William Penney, Baron Penney

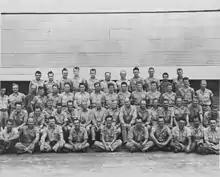
Project Alberta. Penney is in the second row from the front, third from the left

Penney's wife never recovered from post-natal depression after Christopher's birth, and died on 18 April 1945. He arranged for Joan Quennell, a nurse, to look after the boys. He wanted to return home, but Groves told James Chadwick, the British liaison to Manhattan Project in Washington, D.C., that Penney was too important to the project to be released. On 27 April 1945 Penney went to Washington for a target selection meeting. He gave advice regarding the height of the detonation which would ensure optimum destructive effects, whilst ensuring the fireball did not touch the earth, thereby avoiding permanent radiation contamination on the ground. The committee selected four cities from a list of seventeen. Penney attempted to forecast casualties and damage effects, but this was difficult because the exact energy of the bombs was not known. This was answered by the Trinity test detonation on 16 July 1945. Penney was assigned as an observer on an aircraft, but the flight was cancelled due to bad weather, and he did not witness the test. Five days later, Penney gave a presentation on the results of the test, during which he predicted that the bomb would level a city of three or four hundred thousand people.